Medics (British TV series)

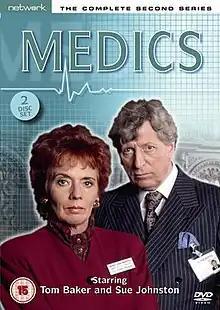

Medics is a British medical drama series that was first broadcast on ITV on 14 November 1990. The show ran for five series with a total of 40 episodes. The show came to end on 24 November 1995. It follows the everyday lives and loves, trials and tribulations of the doctors, nurses, patients and administrative staff of a large teaching hospital in the north-west of England near the city of Manchester.